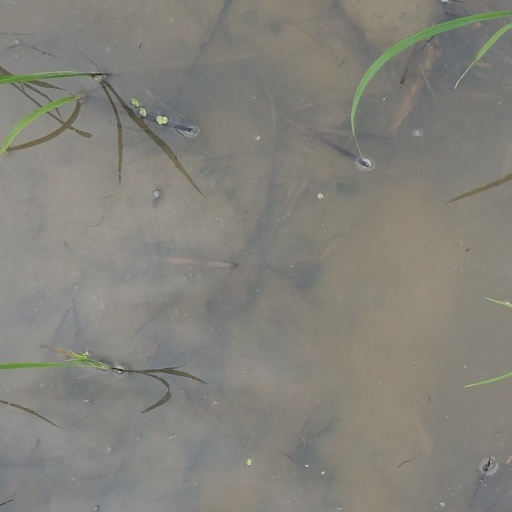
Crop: rice